Isfahan

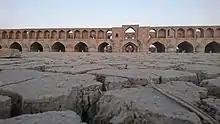
The dry Zayanderud river with Si-o-se-pol in the background in 2018

Towns and villages around Isfahan have emptied out due to drought and water diversion. An anonymous journalist said that what's called drought is more often the mismanagement of water. The subsidence rate is dire, and the aquifer level decreases by one meter annually.